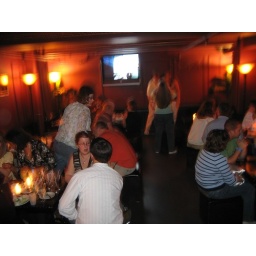
I was in the group watching the main screen over the bar from the balcony.